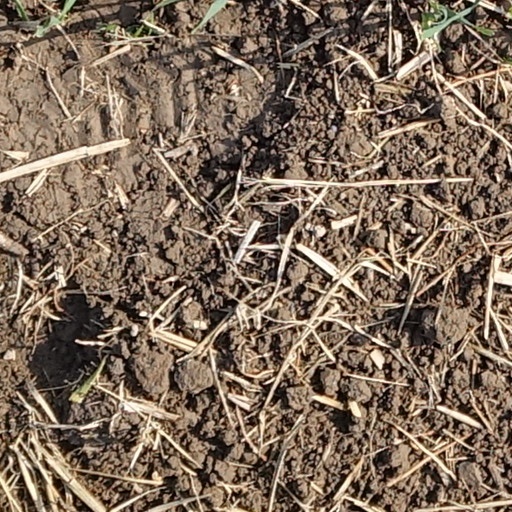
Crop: wheat